2021 Overwatch League Grand Finals

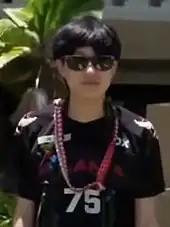
OWL Rookie of the Year Oh "Pelican" Se-hyun.

The Reign joined the league in 2019 as one of eight expansion teams. After a mediocre 2020 season, the Reign elected to not re-sign all six of their free agents in the offseason, which included damage players Garrett "Saucy" Roland and Joon "Erster" Jeong, tank players Park "Pokpo" Hyun-jun and Nathan "frd" Goebel, and support players Dusttin "Dogman" Bowerman and Anthony "Fire" King. Additionally, the team released damaged player Hugo "SharP" Sahlberg. Atlanta signed two players in the offseason: damage players Oh "Pelican" Se-hyun and Kai "Kai" Collins.